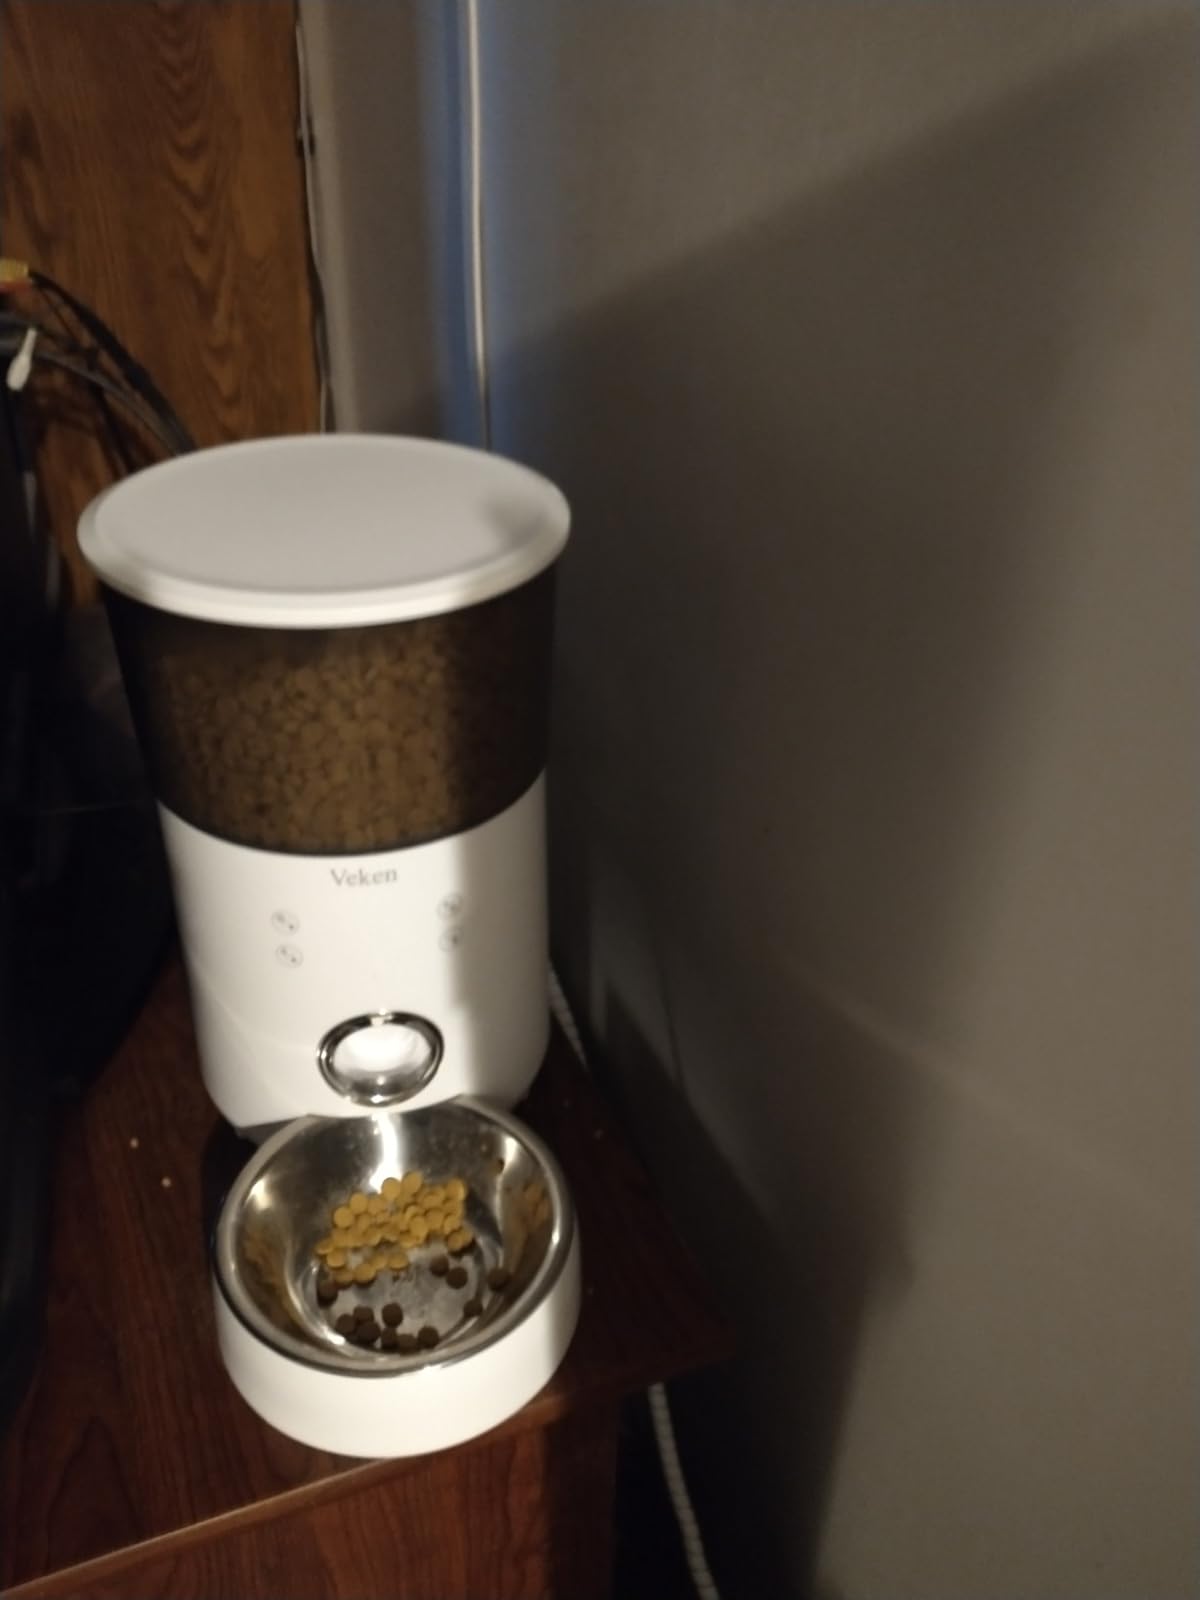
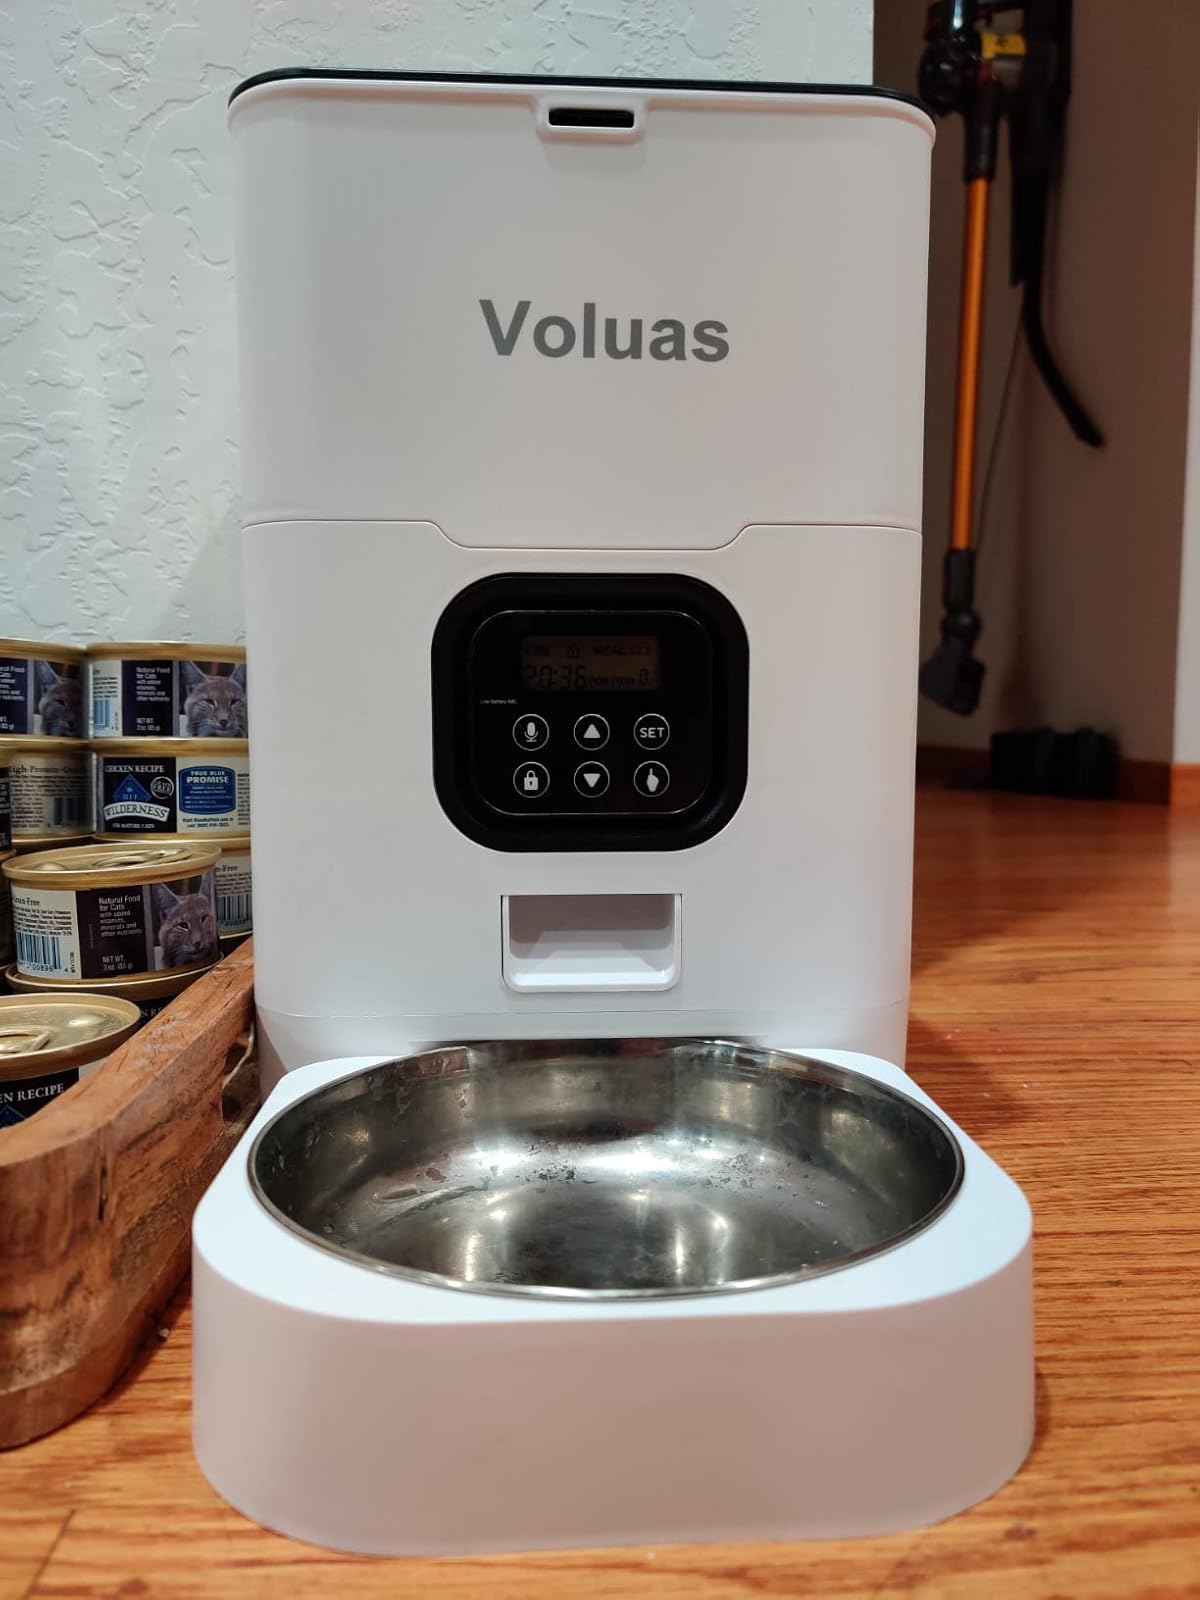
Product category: items_feeder
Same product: no